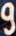
Number: 9